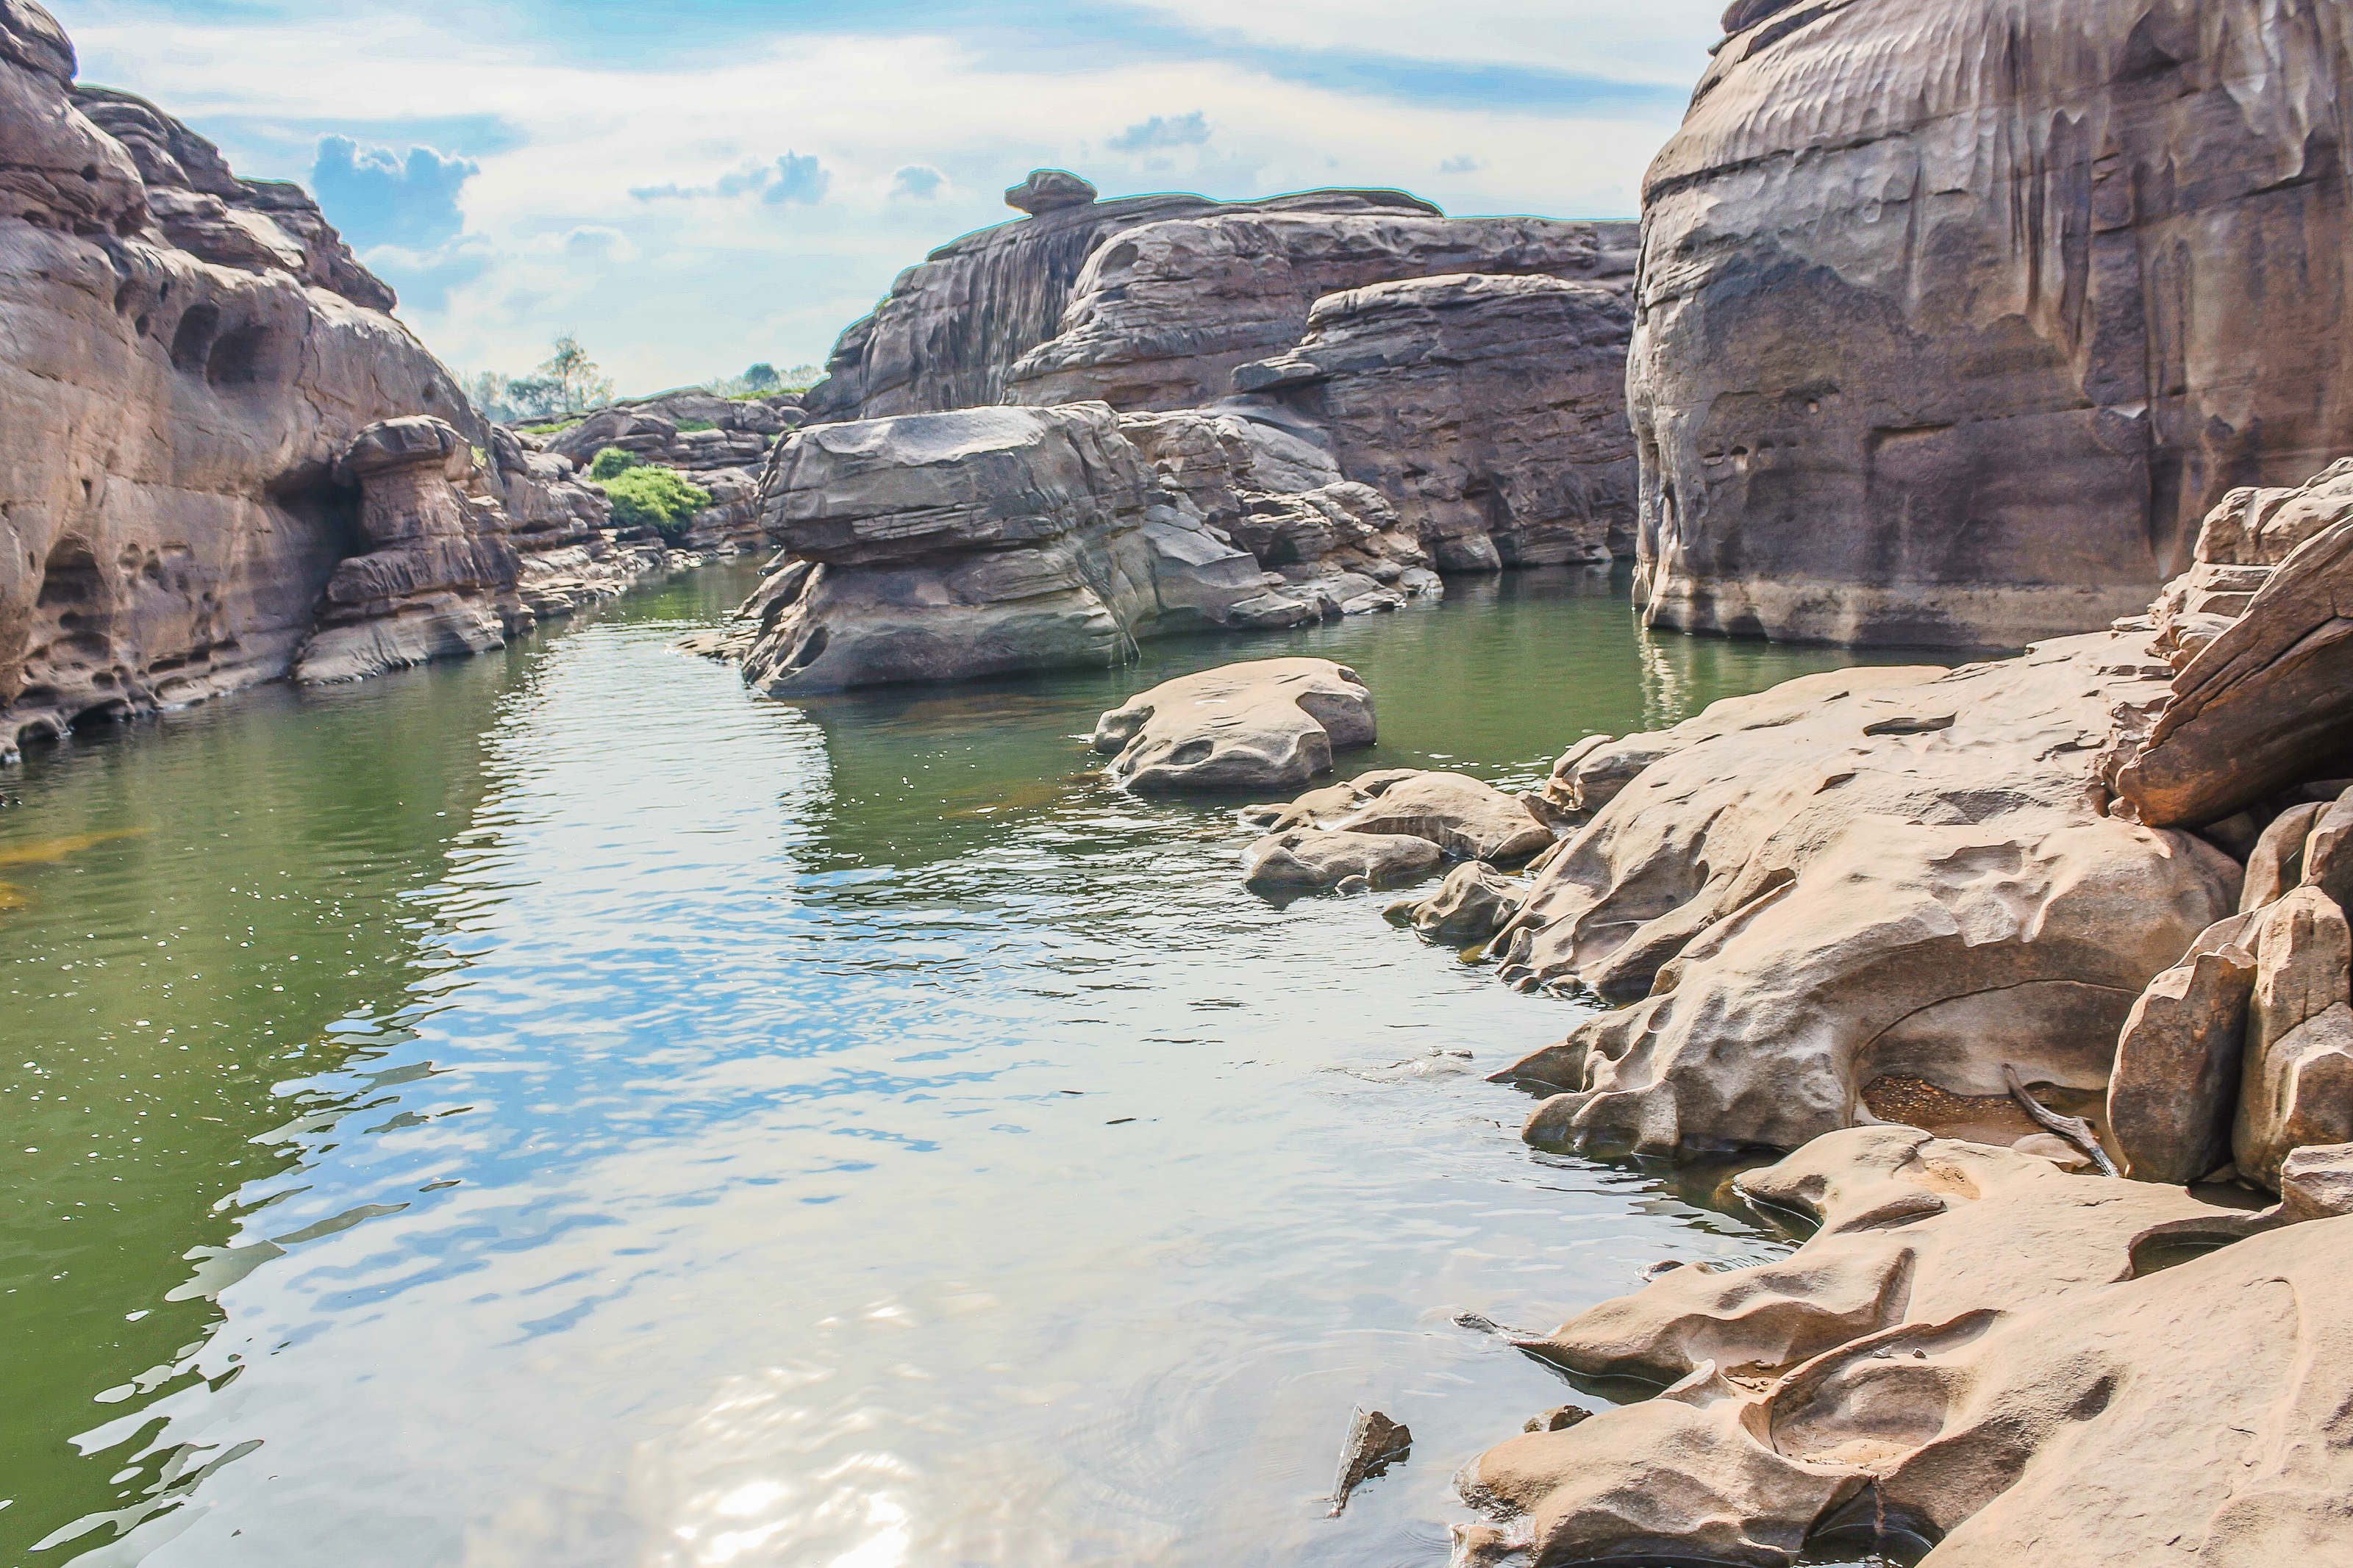
big, scenery, scenic, summer, rock, tourist, amazing, beautiful, mountain, view, dao, trip, world, thailand, layers, national, hat, huge, wonder, day, park, sky, nature, asia, grand, water, structure, stone, outdoor, canyon, valley, river, desert, travel, colorful, landscape, water resources, natural landscape, wadi, watercourse, formation, waterway, wilderness, bank, narrows, tourism, national park, geology, outcrop, reflection, cliff, sea, adventure, vacation, reservoir, terrain, coast, stream, inlet, bedrock, lake, ravine, state park, channel